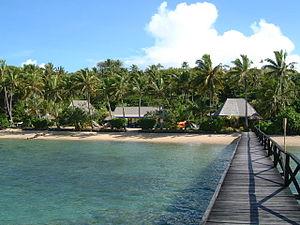
Nanunanu i Ra orthographiée parfois Nananu i Ra est une île d'environ 5 km² située à deux kilomètres de la côte nord de Viti Levu et à l'est de Malake. Située sur la même barrière récifale que l'île jumelle Nanunanu i Cake, elle en est aujourd'hui séparée par une centaine de mètres. Elle est peuplée d'une centaine d'habitants qui vivent essentiellement de l'élevage ovin et de la pêche.